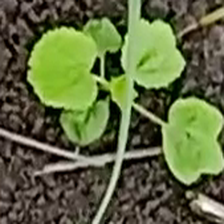
Weed species: Little_Mallow(Malva parviflora)